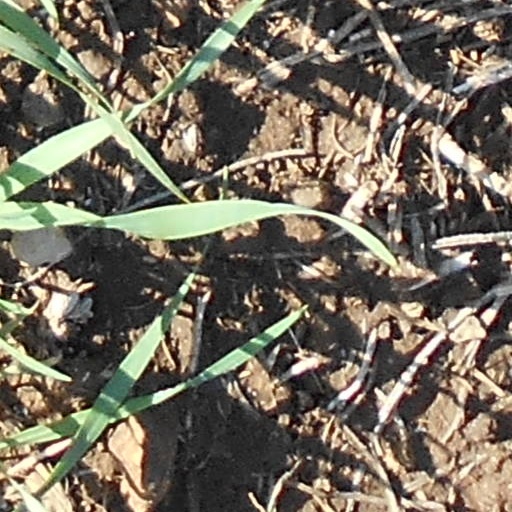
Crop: wheat